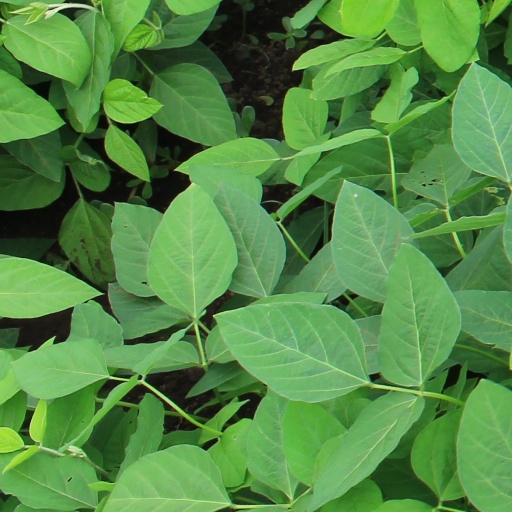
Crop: soybean